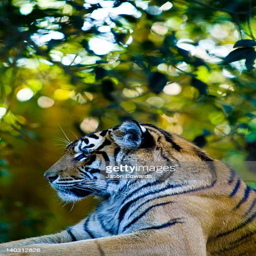
biological subspecies resting on the roof of an artificial temple .